Olivia Pope

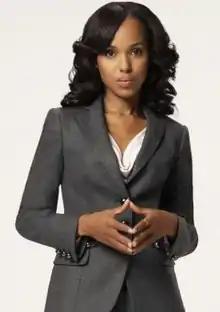
Kerry Washington as Olivia Pope

Olivia Carolyn Pope is a fictional character created by Shonda Rhimes for the political drama television series "Scandal". This character also played a small role in the series "How to Get Away with Murder" on its 4th season produced by Shonda Rhimes where she plays a crisis manager who helped Annalise get her class-action case heard by the Supreme Court. The character is partially based on American lawyer, manager and author Judy Smith. In the series, Pope is played as an adult by Kerry Washington and as a child by Yara Shahidi.